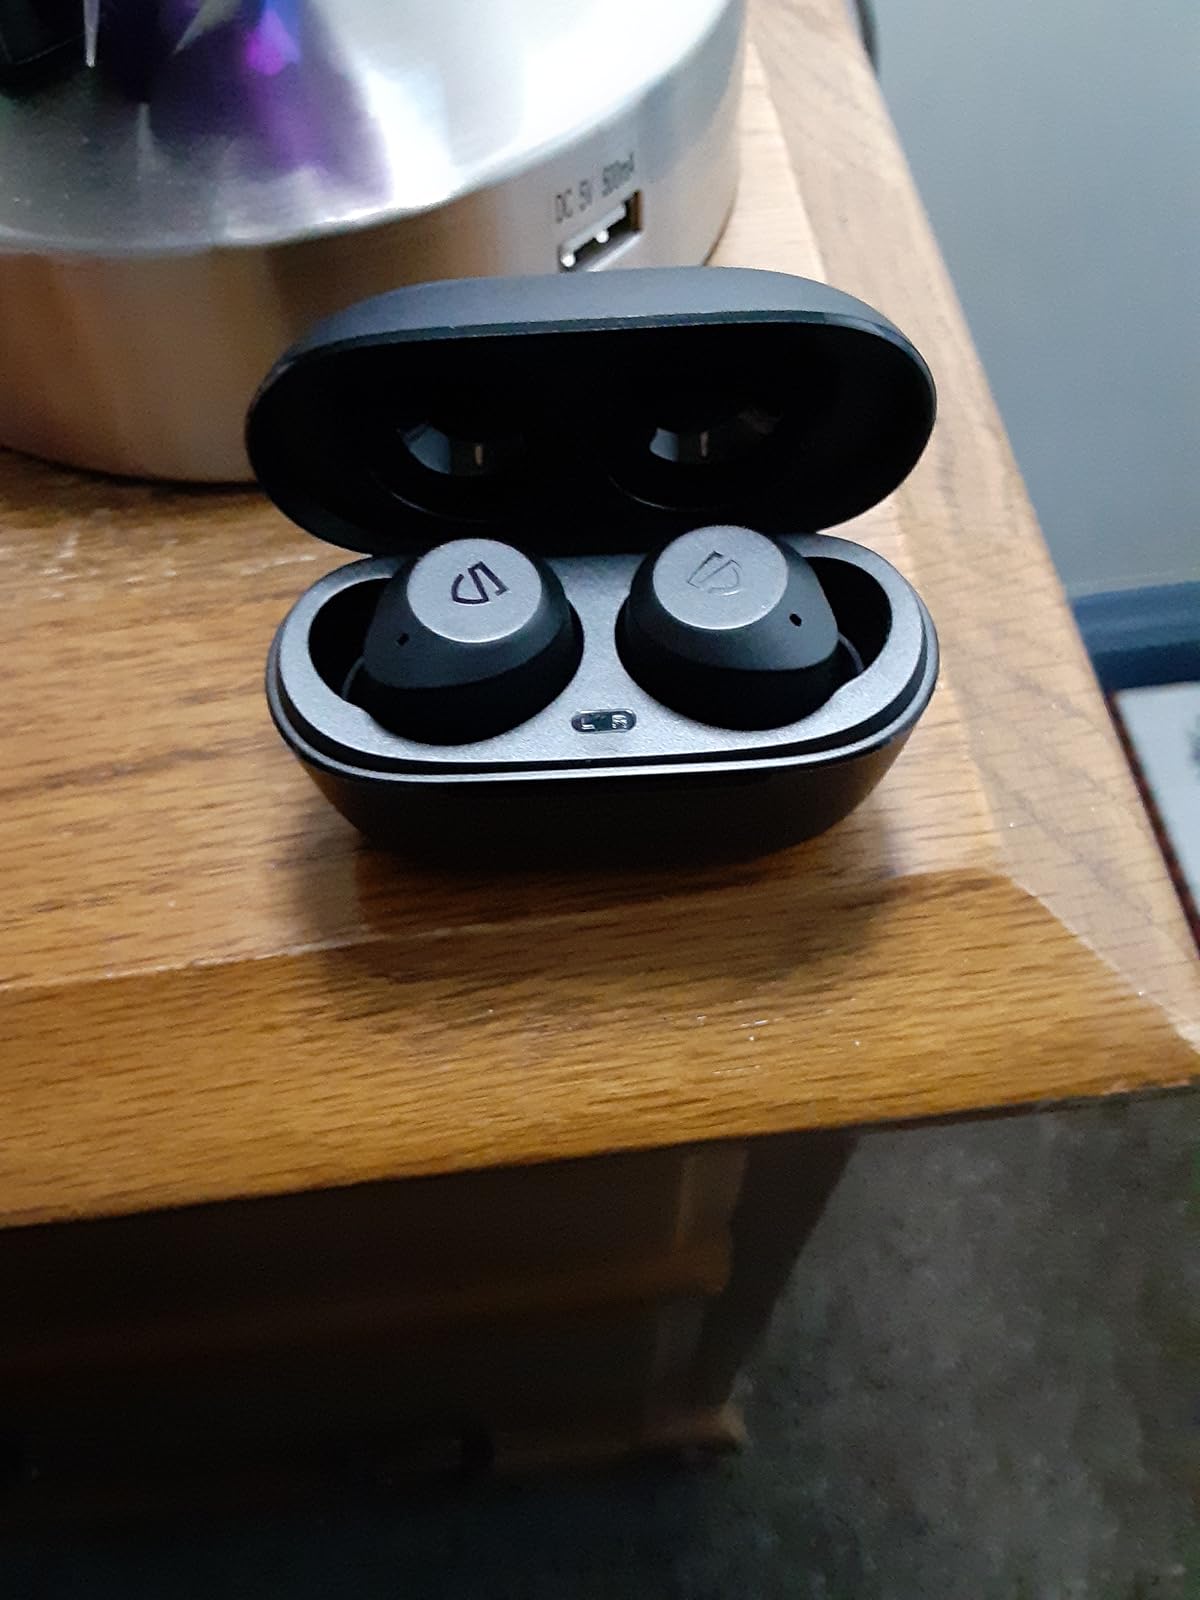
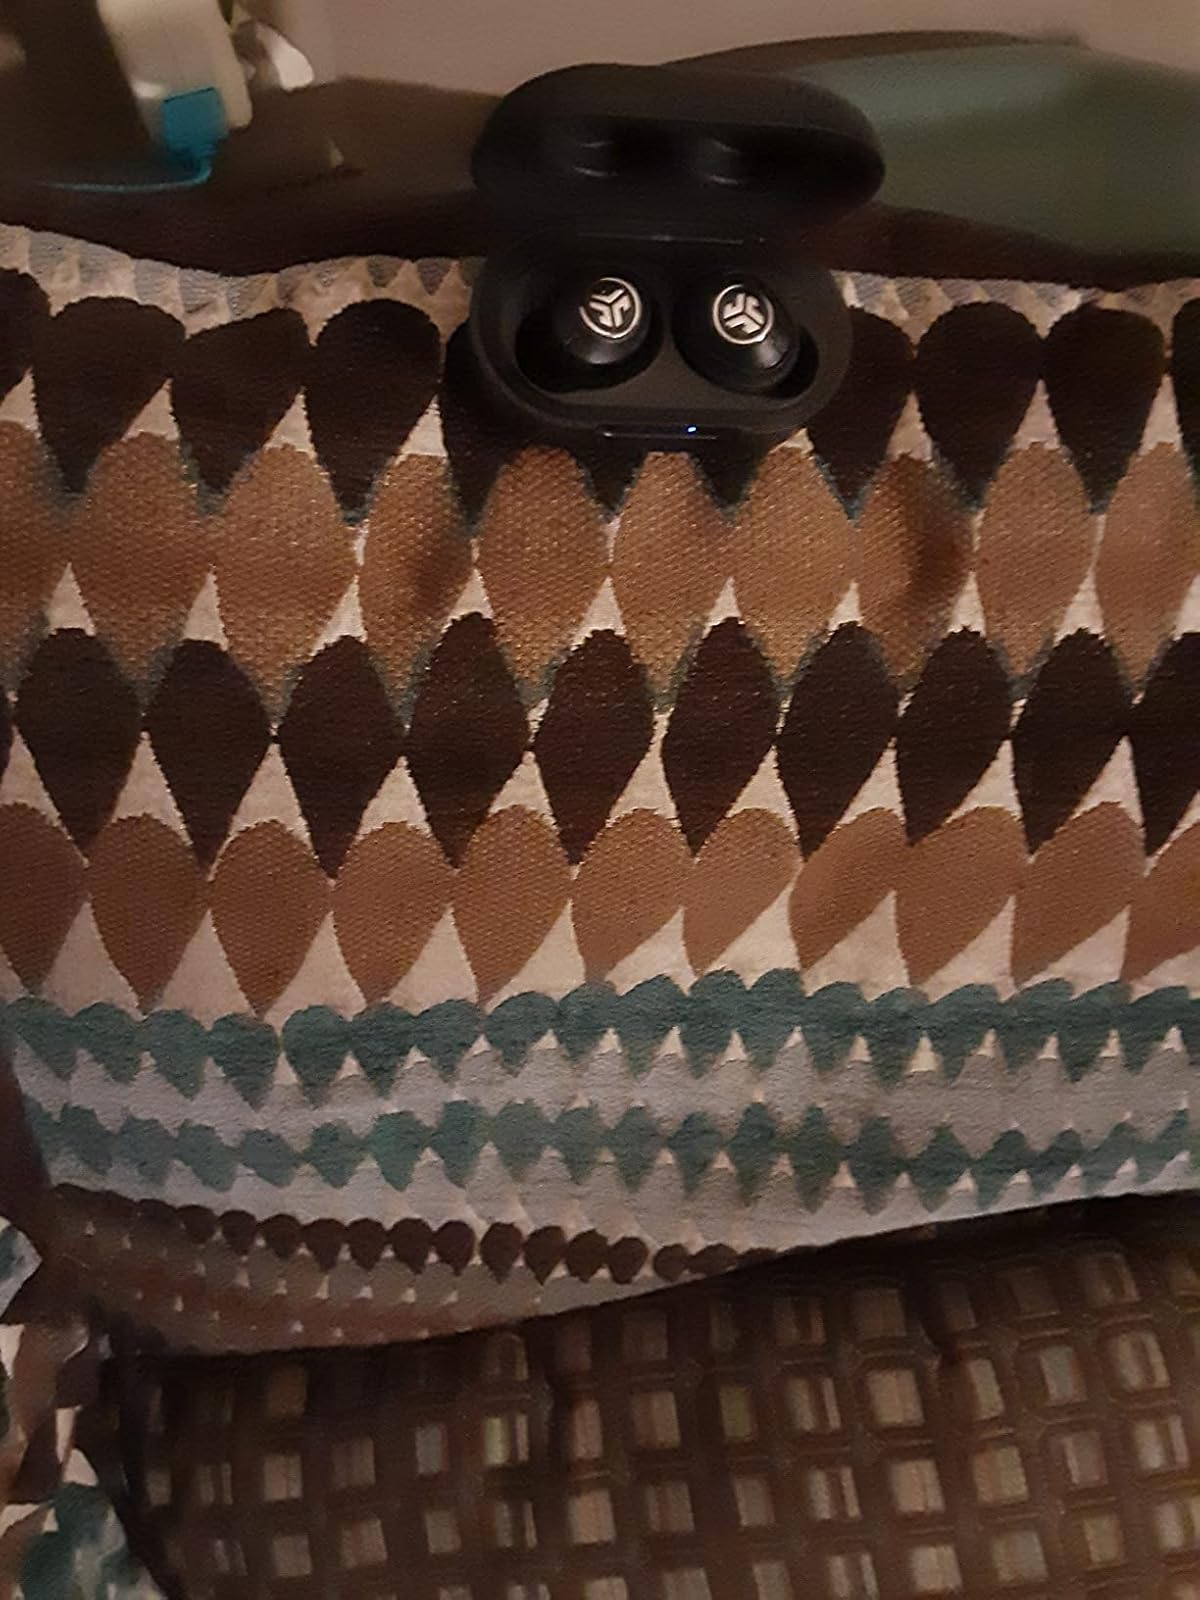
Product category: earbuds
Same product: no